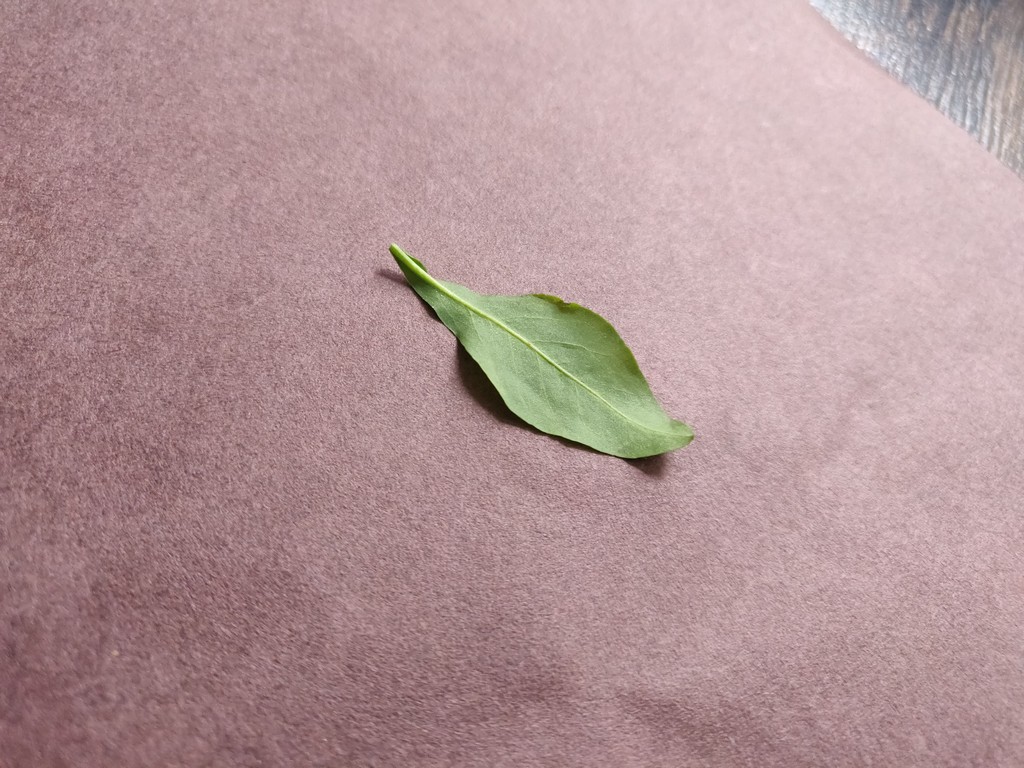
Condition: Healthy
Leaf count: single
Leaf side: back